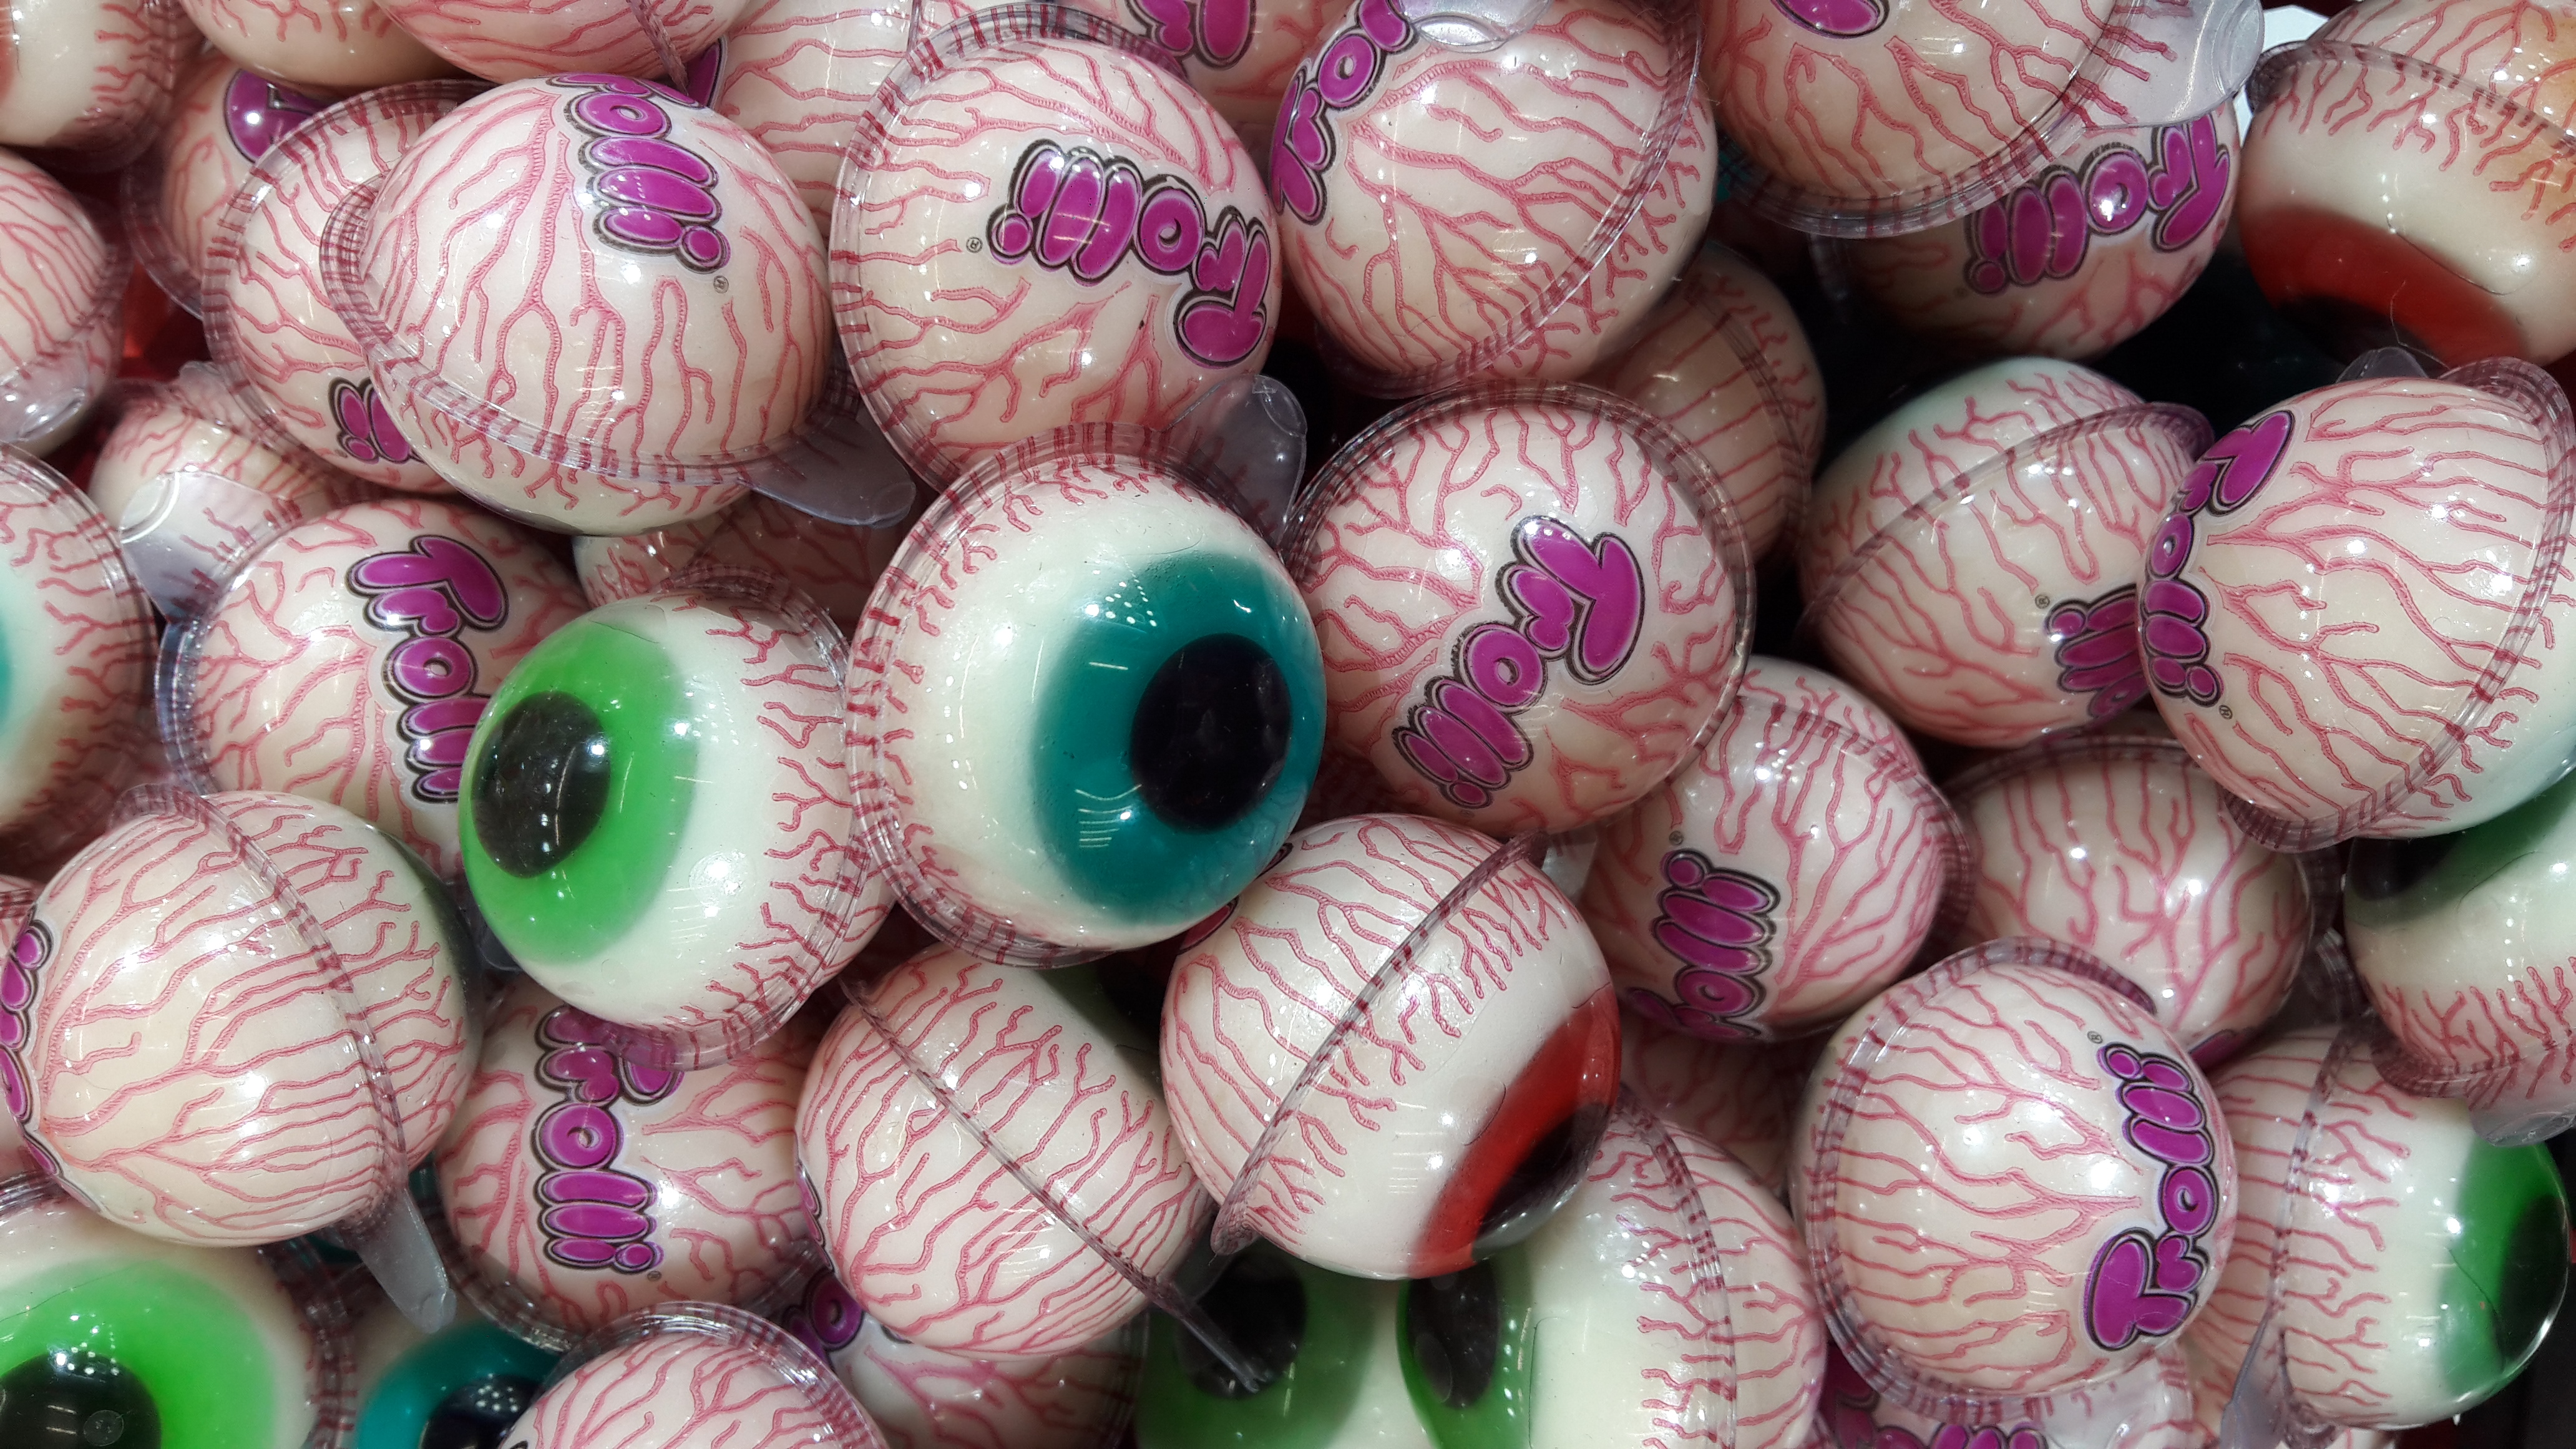
eyes, candies, strange, textile, purple, pink, creative arts, magenta, art, wool, pattern, woolen, toy, natural foods, craft, thread, close up, souvenir, fashion accessory, button, sweetness, local food, crochet, vegetable, knitting, woven fabric, confectionery, peach, allium, stuffed toy, photography, plush, collection